Forecastle

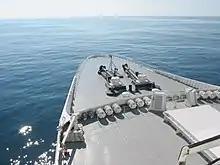
The forecastle of RMS "Queen Elizabeth 2"

In medieval shipbuilding, a ship of war was usually equipped with a tall, multi-deck castle-like structure in the bow of the ship. It served as a platform for archers to shoot down on enemy ships, or as a defensive stronghold if the ship were boarded. A similar but usually much larger structure, called the aftcastle, was at the aft end of the ship, often stretching all the way from the main mast to the stern.